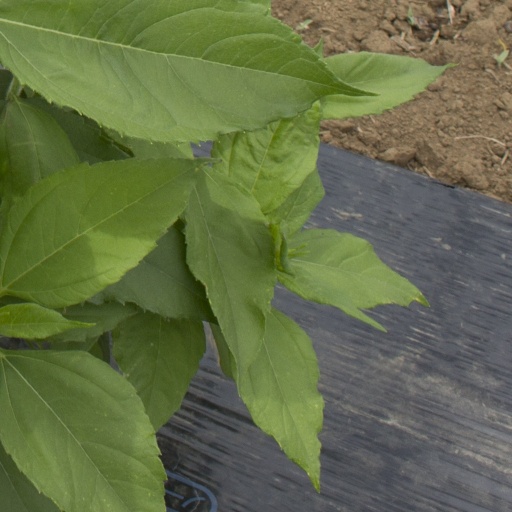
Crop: Jerusalem artichoke